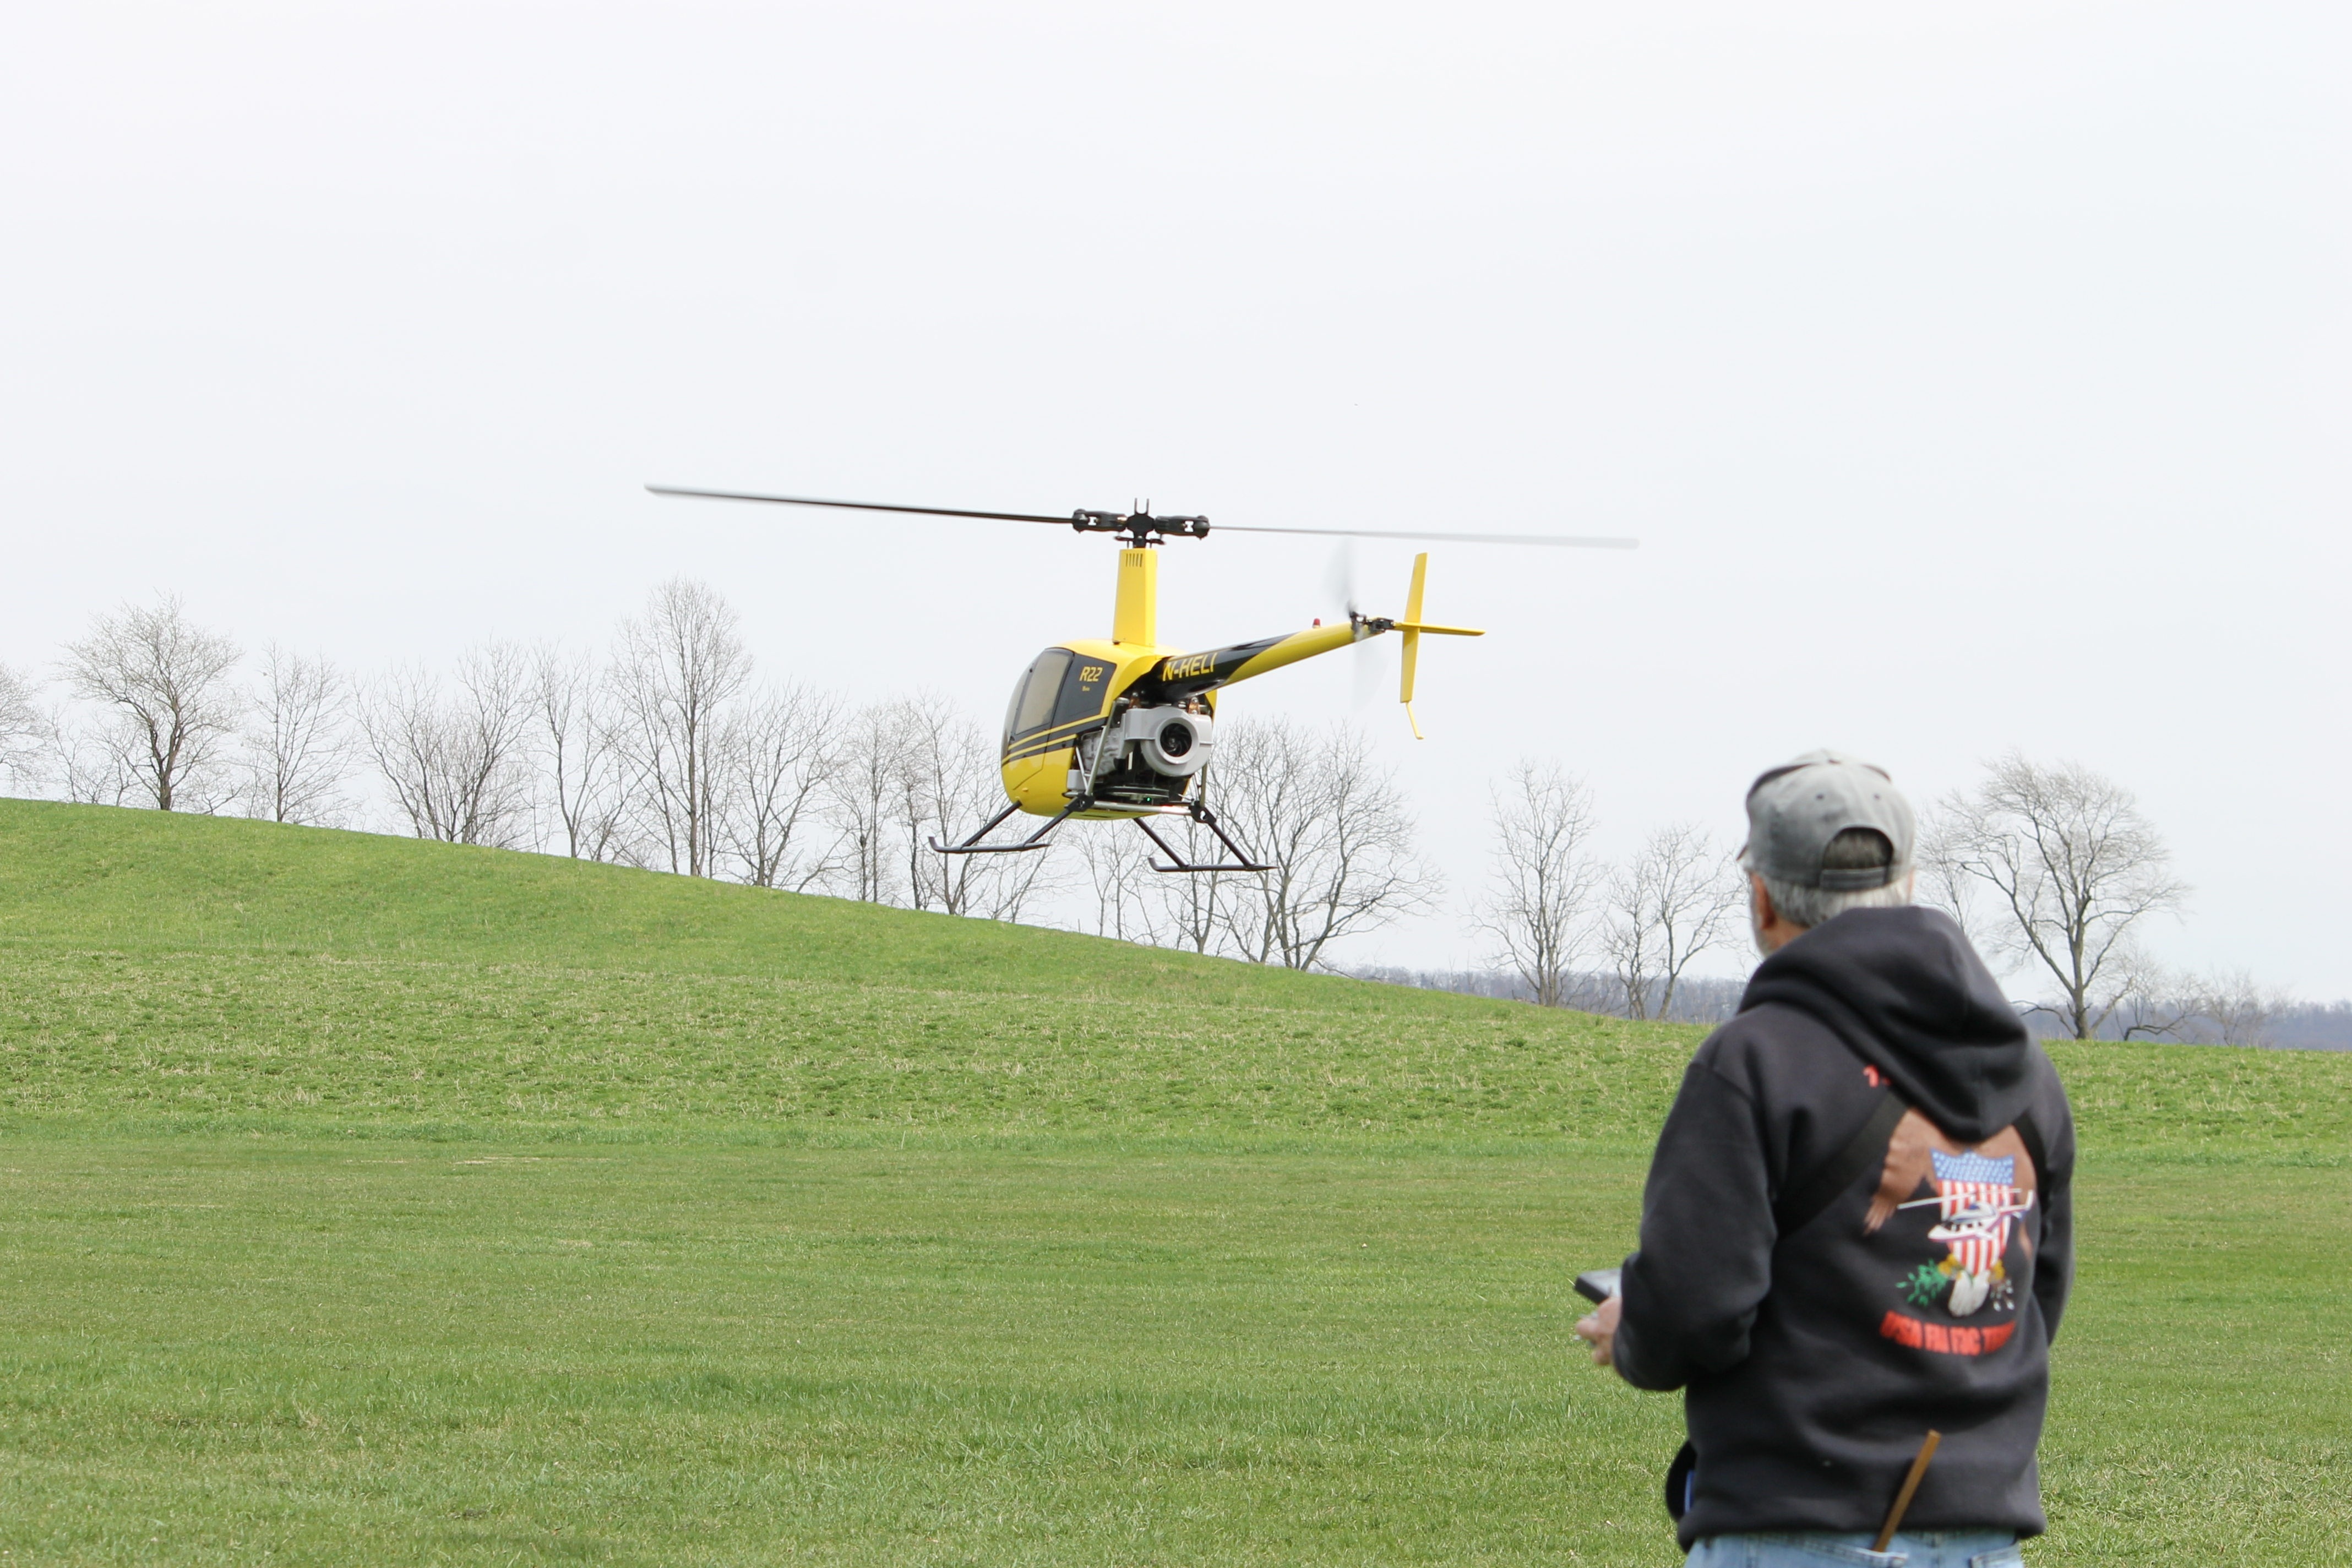
joystick, controller, aircraft, remote, model, vehicle, aviation, flight, helicopter, leisure, toy, control, rc, hobby, air force, controlled, model helicopter, atmosphere of earth